Marleen Hutchful

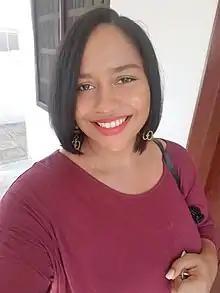

Marleen Anmortsoo Hutchful ( Mensah; 27 October 1986 – 11 January 2022) was a Ghanaian actress. She was cast in the Ghanaian TV series "Things We Do for Love".